History of Japan

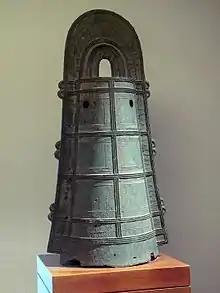
A Yayoi period bronze bell ("dōtaku") of the 3rd century AD

The advent of the Yayoi people from the Asian mainland brought fundamental transformations to the Japanese archipelago. The millennial achievements of the Neolithic Revolution took hold of the islands in a relatively short span of centuries, particularly with the development of rice cultivation and metallurgy. Until recently, the onset of this wave of cultural and technological changes was thought to have begun around 400 BC. Radio-carbon evidence now suggests that the new phase started some 500 years earlier, between 1,000 and 800 BC. Endowed with bronze and iron weapons and tools initially imported from China and the Korean peninsula, the Yayoi radiated out from northern Kyūshū, gradually supplanting the Jōmon. They also introduced weaving and silk production, new woodworking methods, glassmaking technology, and new architectural styles. The expansion of the Yayoi appears to have brought about a fusion with the indigenous Jōmon, resulting in a small genetic admixture.